List of mammals of Central America

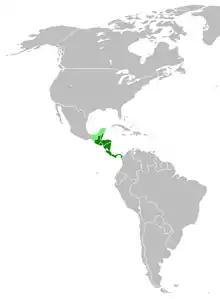
Central America, as defined for this article

This is a list of the native wild mammal species recorded in Central America. Central America is usually defined as the southernmost extension of North America; however, from a biological standpoint it is useful to view it as a separate region of the Americas. Central America is distinct from the remainder of North America in being a tropical region, part of the Neotropical realm, whose flora and fauna display a strong South American influence. The rest of North America is mostly subtropical or temperate, belongs to the Nearctic realm, and has far fewer species of South American origin.